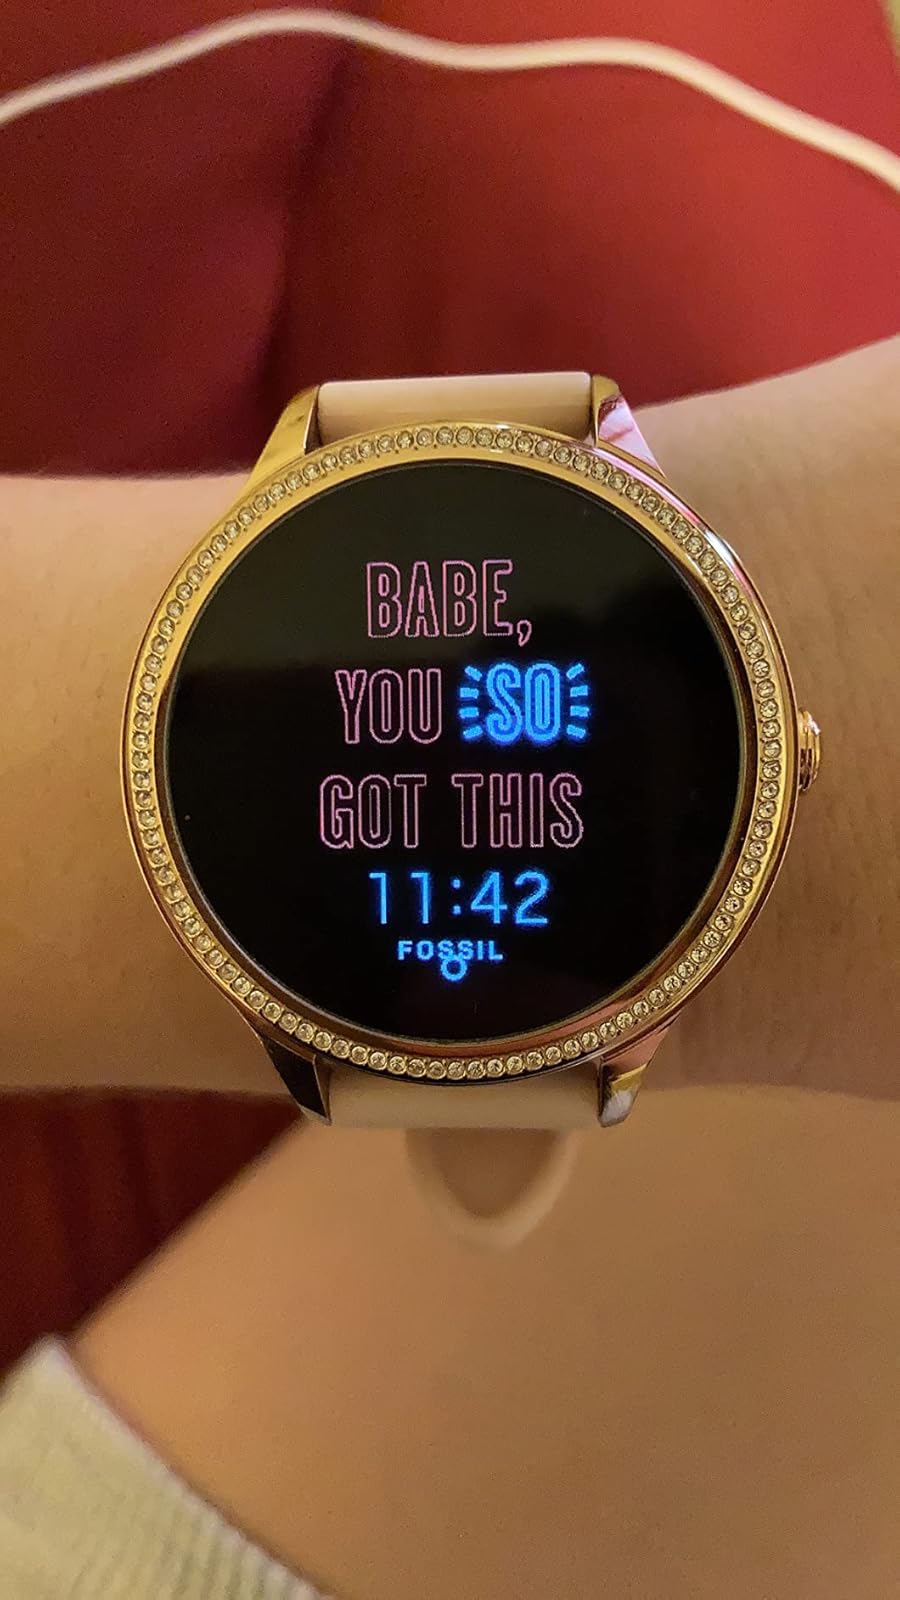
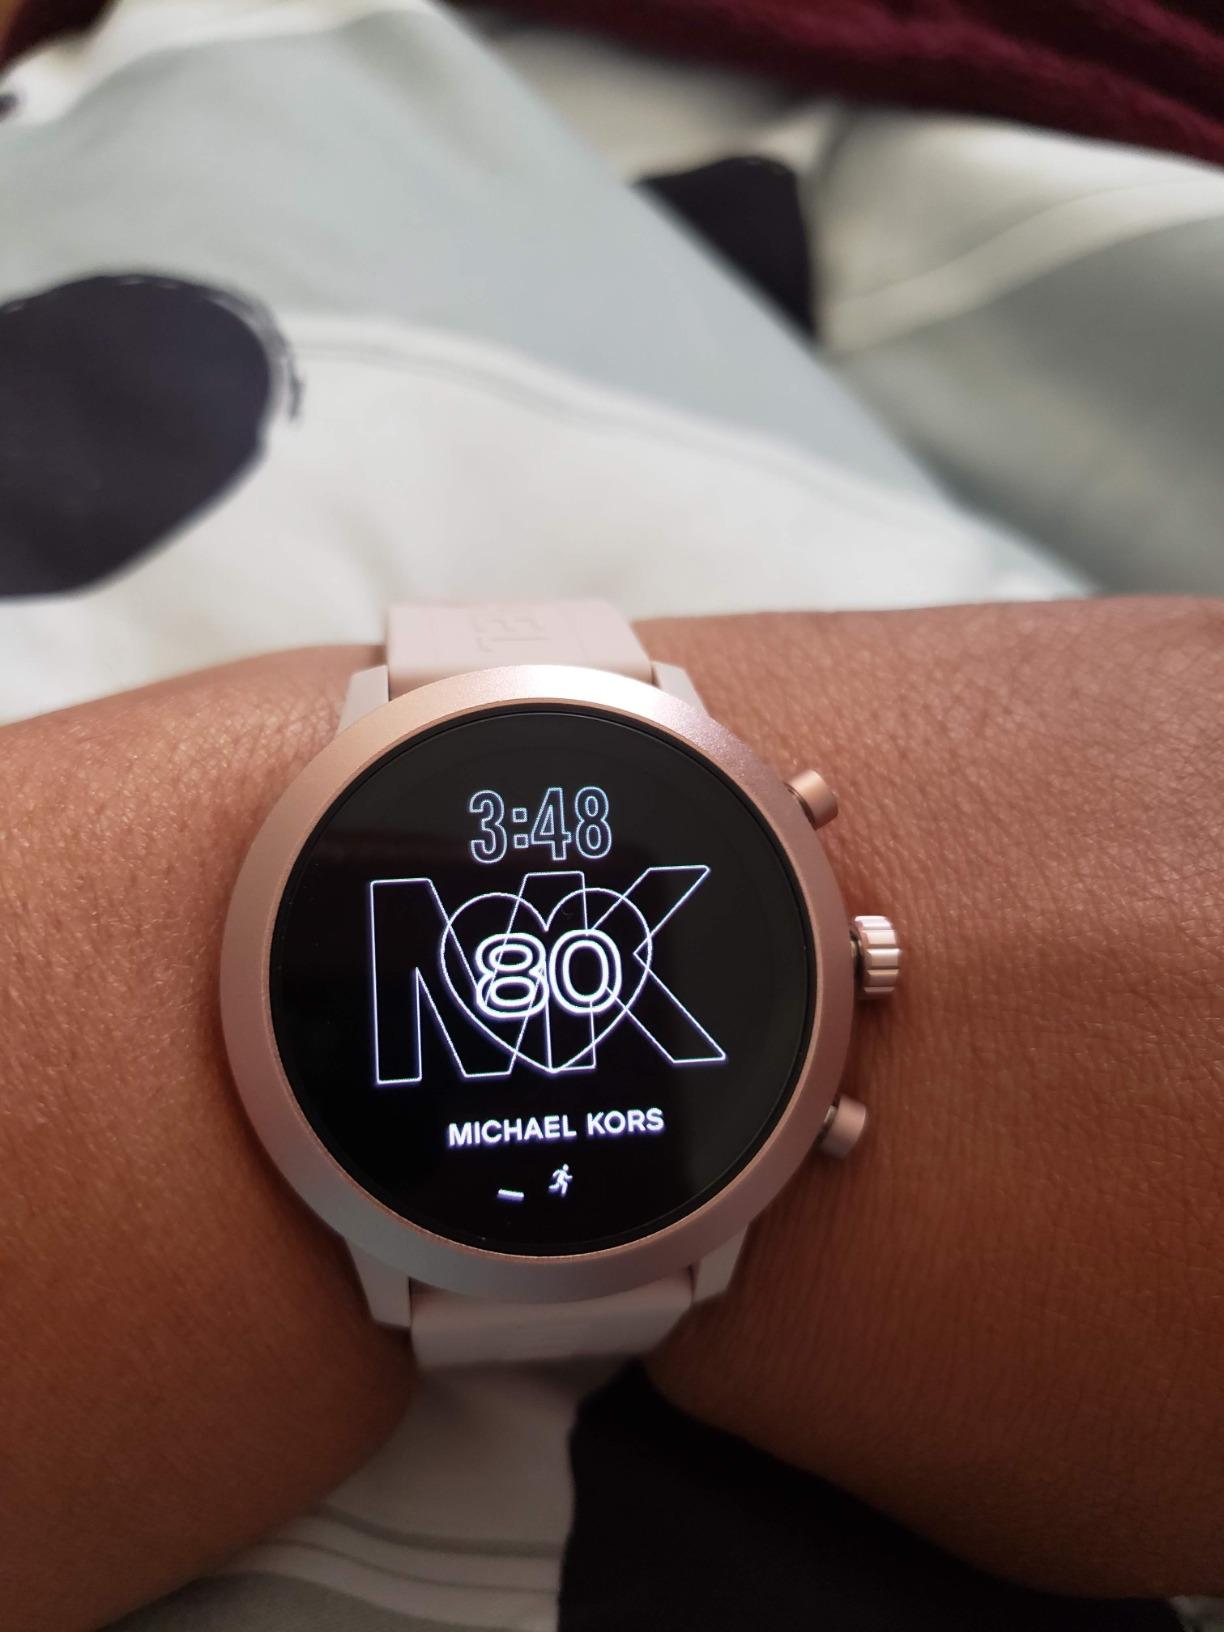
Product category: smartwatch
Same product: no